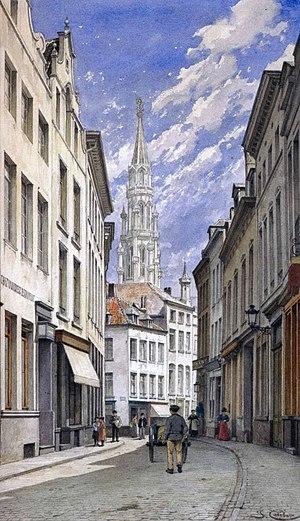
Peinture de Jacques Carabain, ca. 1897 Crayon et aquarelle sur papier Rue de l'étuve
La rue de l'Étuve est une artère de Bruxelles-ville qui va de la rue de l'Amigo à la jonction de la rue des Alexiens, de la rue du Poinçon et de la rue des Bogards. Cette rue très ancienne - elle remonte au XIIIᵉ siècle - doit son nom aux «étuves», c'est-à-dire aux établissements de bains qu'elle abritait au Moyen Âge. Elle possédait jadis trois fontaines. Il n'en subsiste qu'une, mais c'est la plus célèbre de Bruxelles: Manneken-pis, située au coin de la rue du Chêne.